Kathryn D. Sullivan

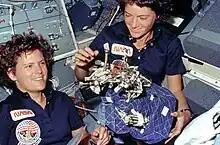
With Sally Ride on STS-41-G

In September 1985 Sullivan was assigned to the STS-61-J mission, which was scheduled to deploy the Hubble Space Telescope (HST) in August 1986. The original intention was that the HST would be periodically retrieved by the Space Shuttle and returned to Earth for maintenance, although some components were designed for servicing in-orbit. In 1984 NASA management decided this would be too dangerous and too costly, and that the HST would instead be maintained in-orbit by periodic servicing missions for up to fifteen years. Convinced that NASA would attempt to fix any component that jeopardized the HST's mission whether it had been designated as serviceable or not, Sullivan pressed for as many components as possible to be replaceable or amenable to in-orbit servicing. Working with fellow astronaut Bruce McCandless II and NASA and Lockheed Corporation engineers, she ensured that there would be a complete set of tools and procedures for as many HST maintenance missions as possible.